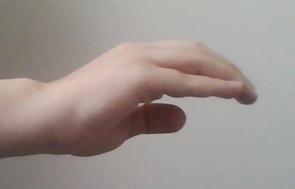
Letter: jeem